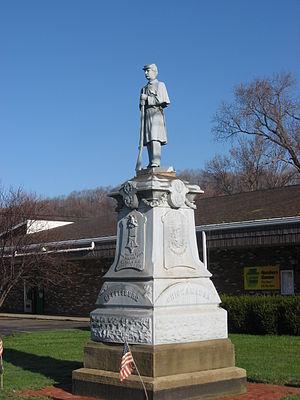
Darlington est un borough situé dans le comté de Beaver, en Pennsylvanie, aux États-Unis. En 2010, il comptait une population de 254 habitants. Il est incorporé le 28 mars 1820.